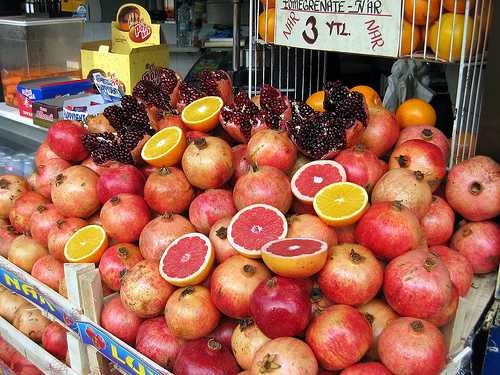
Label: Orange